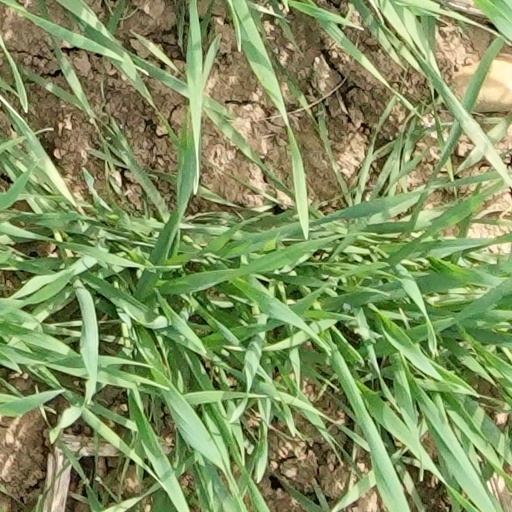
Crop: wheat